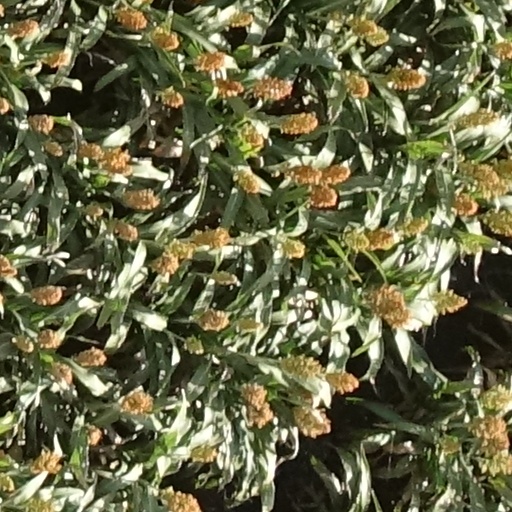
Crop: sorghum